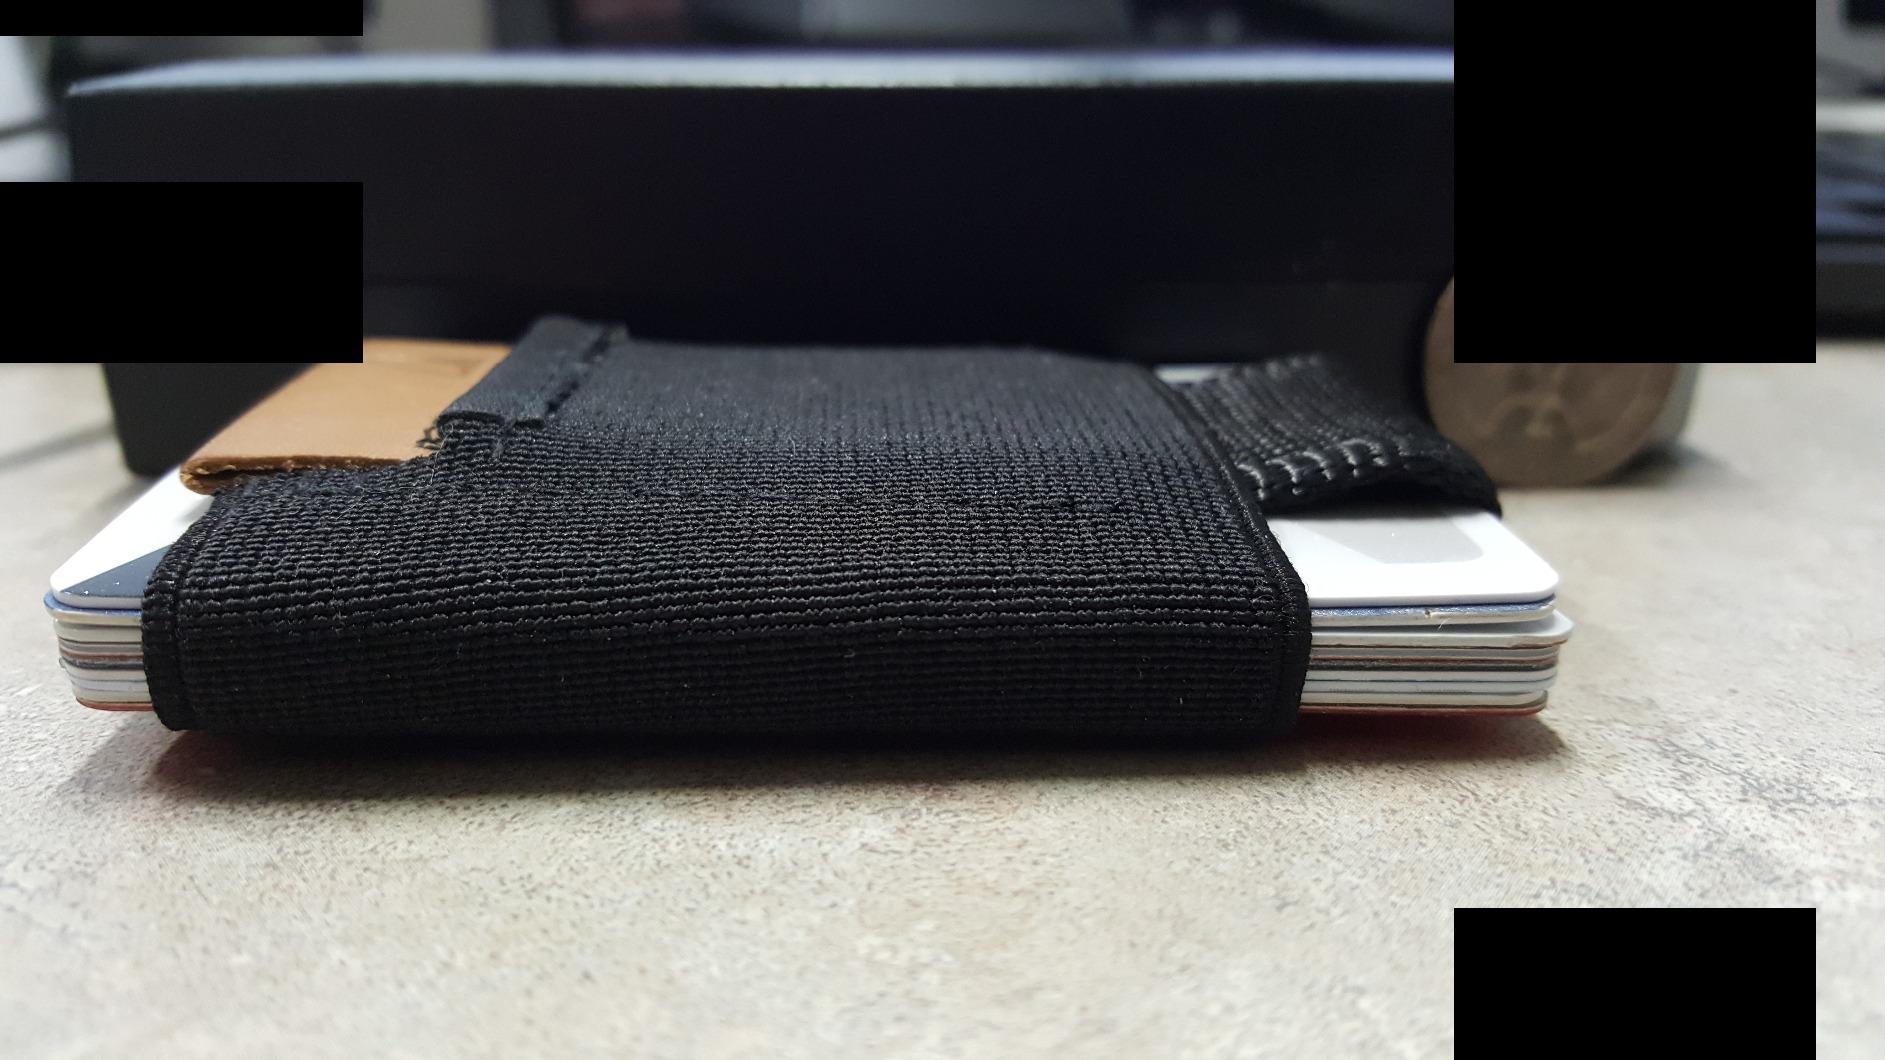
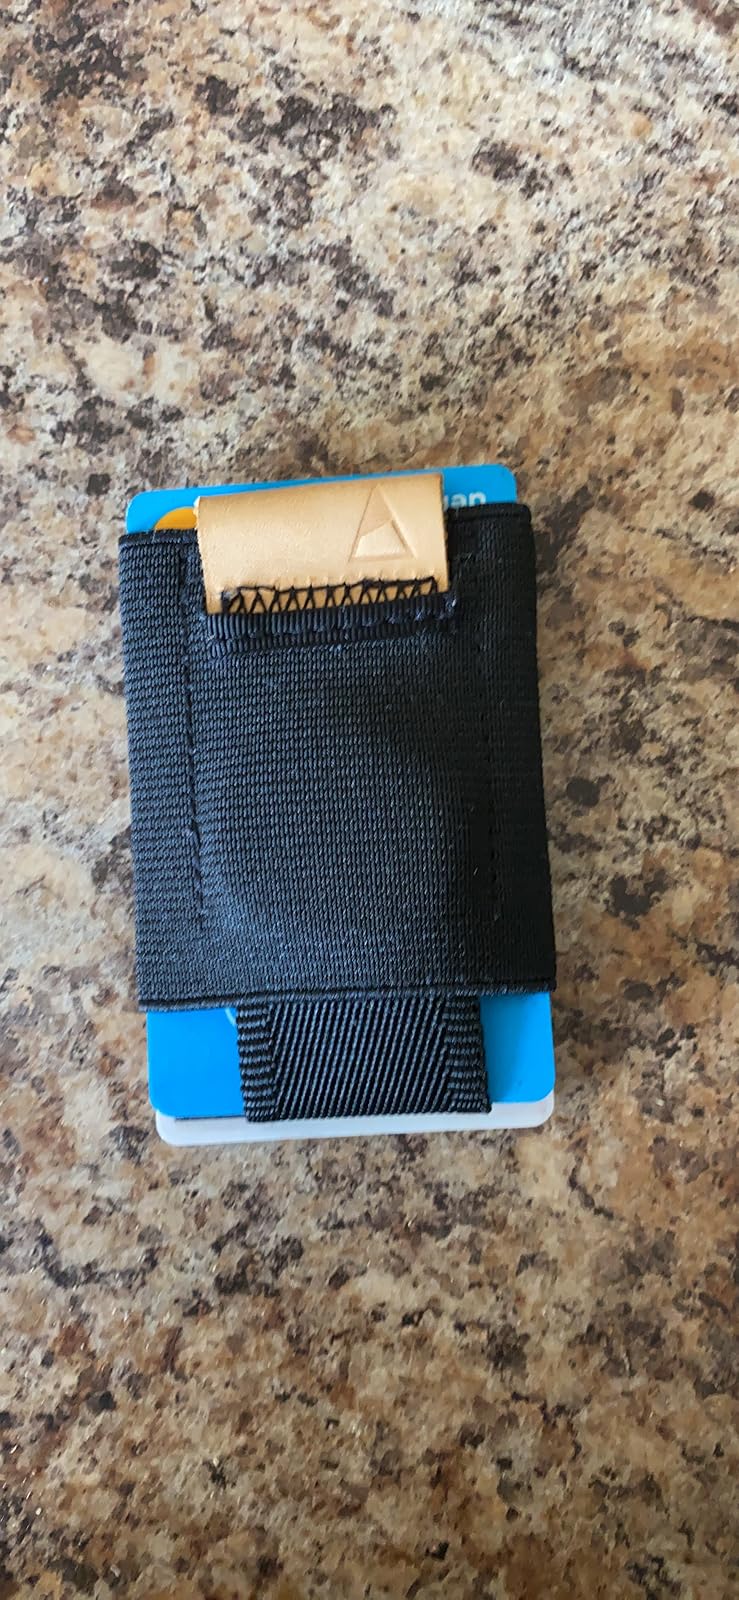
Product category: accessories_wallet
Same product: yes